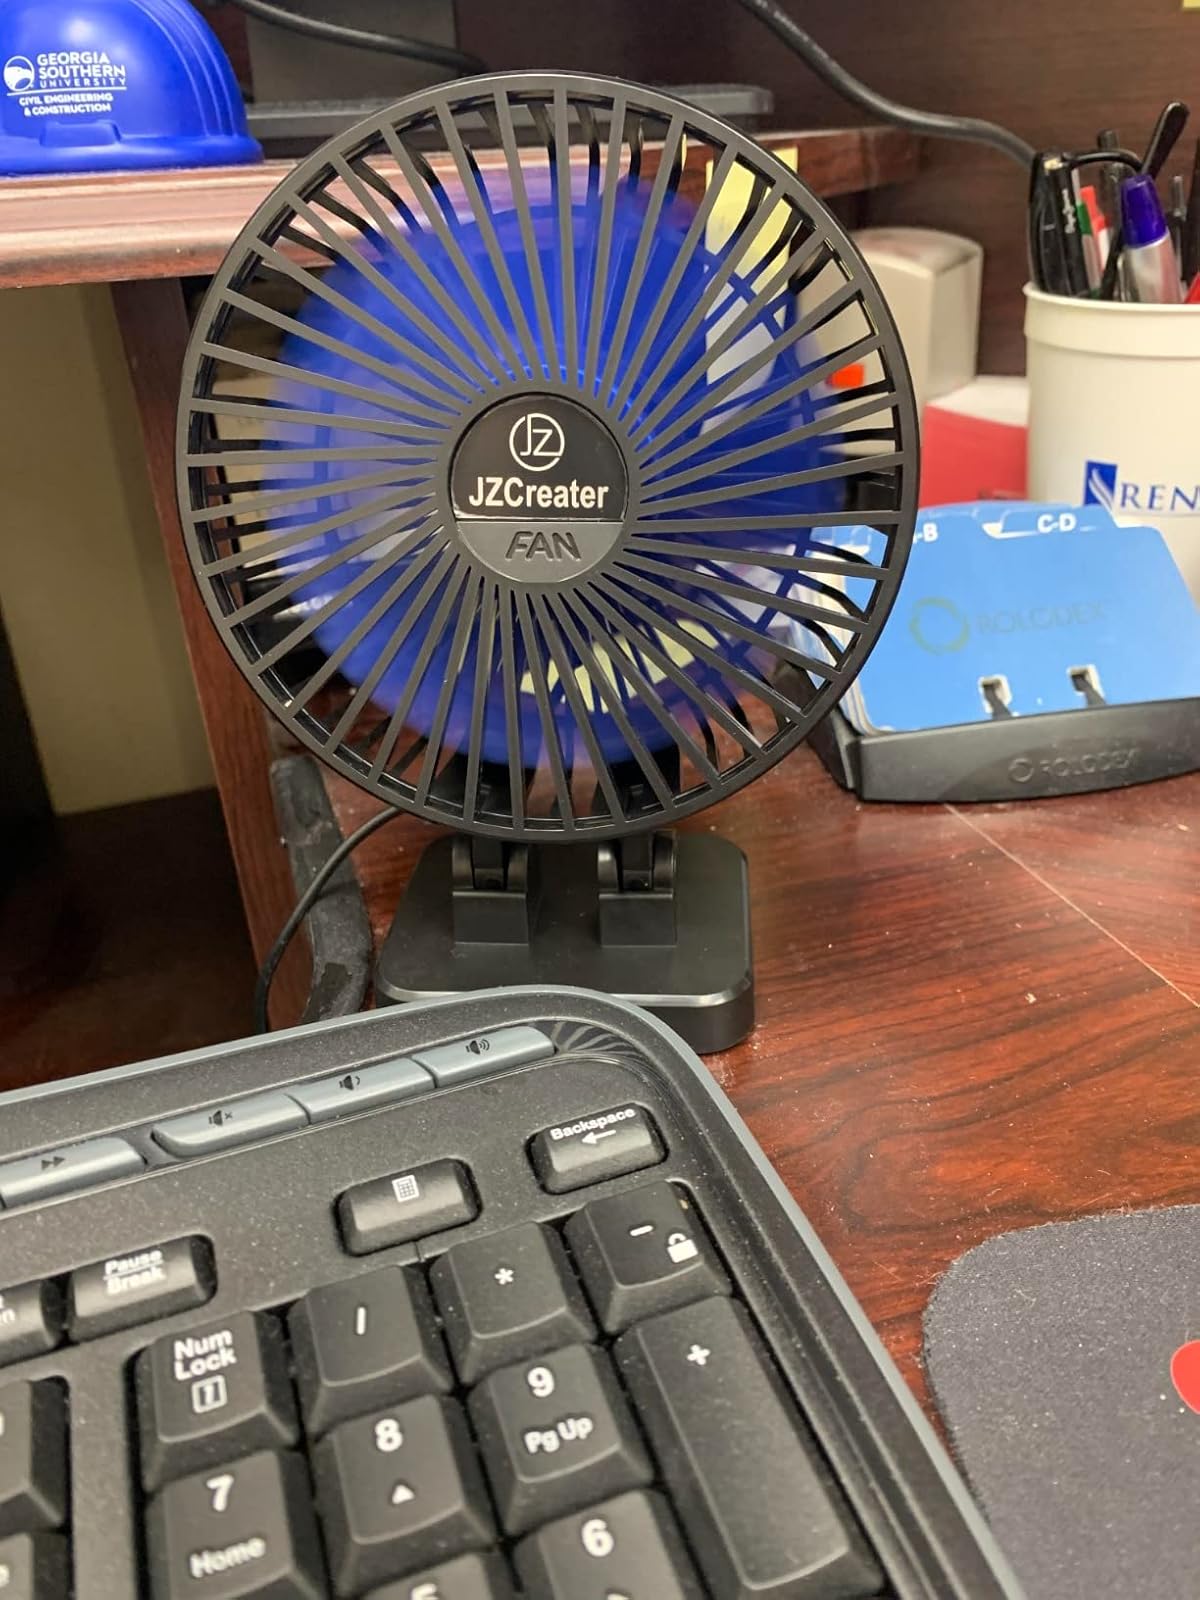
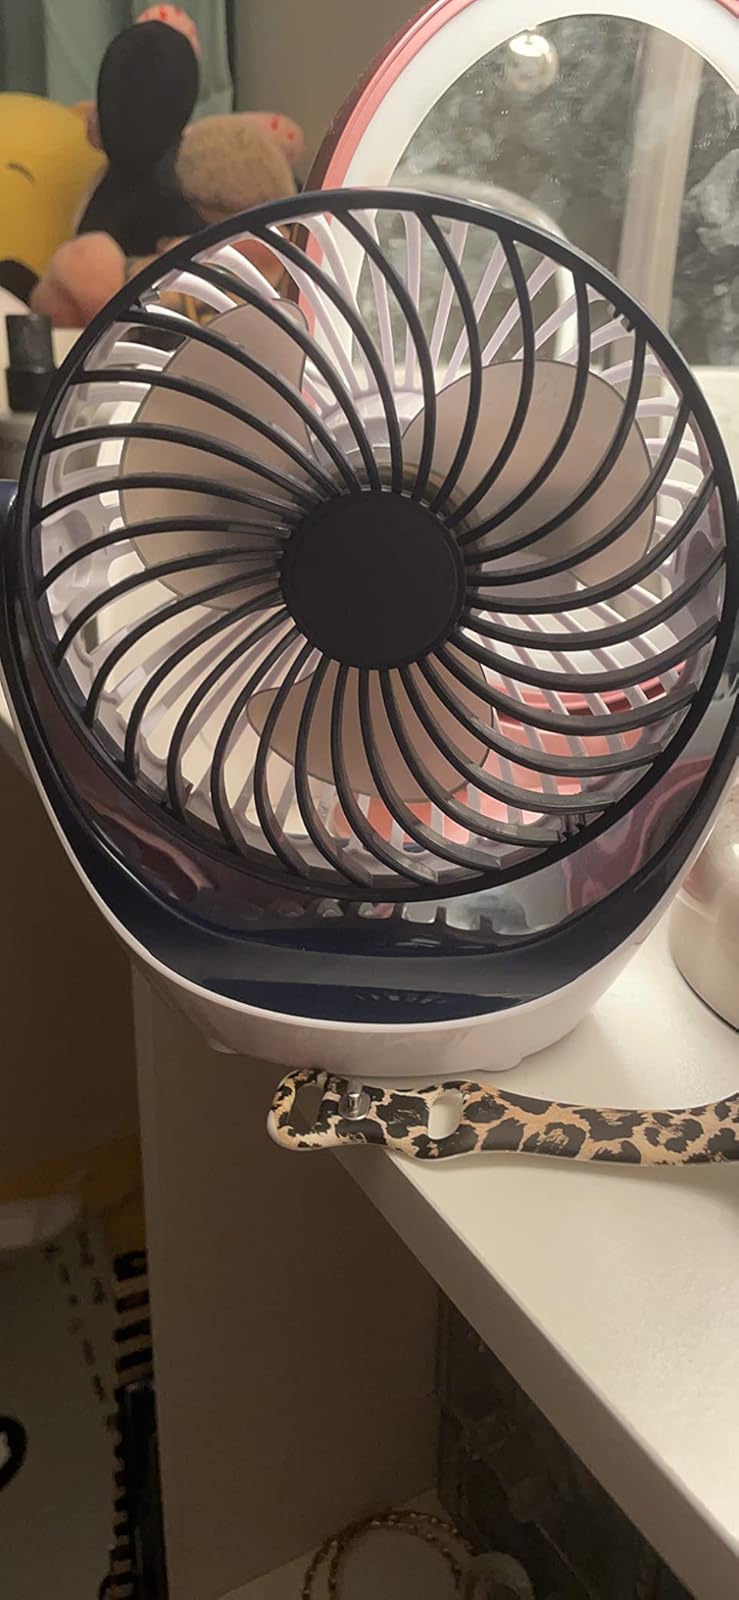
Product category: fan
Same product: no